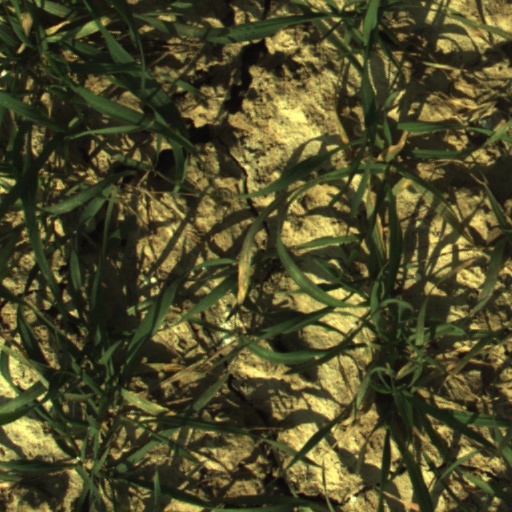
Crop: wheat